Carroll Hubbard

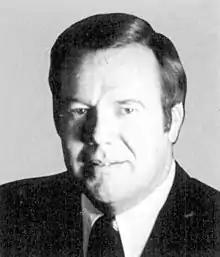
Official portrait, 1991

Carroll Hubbard Jr. (July 7, 1937 – November 12, 2022) was an American politician and attorney from Kentucky. He began his political career in the Kentucky Senate, and was elected to the United States House of Representatives in 1974. He served until he was defeated in 1992, after becoming embroiled in the House banking scandal, and ultimately spent two years in prison. After being released, Hubbard ran unsuccessfully for the Kentucky General Assembly on four occasions.